Marceau-class ironclad

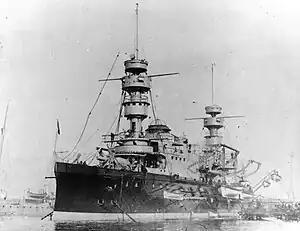
"Magenta" early in her career; note her significantly larger superstructure compared to "Marceau"

The ships of the "Marceau" class were long between perpendiculars, with a beam of and a draft of . They displaced . As was customary for French capital ships of the era, their hull featured a pronounced tumblehome shape and incorporated a ram bow. "Marceau" was completed with a comparatively light superstructure, but "Neptune" and "Magenta" received very large structures that contributed to poor stability. The ships' hulls were divided into watertight compartments by thirteen transverse bulkheads and seventeen longitudinal bulkheads. A double bottom further improved the ships' resistance to damage below the waterline. The hulls were constructed with iron, but their superstructures were largely composed of steel to save weight.